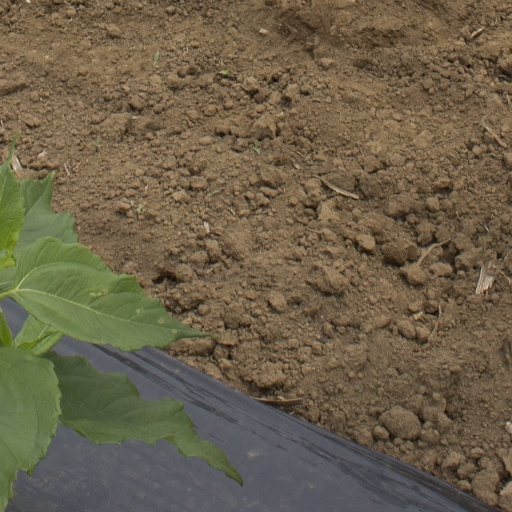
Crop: Jerusalem artichoke